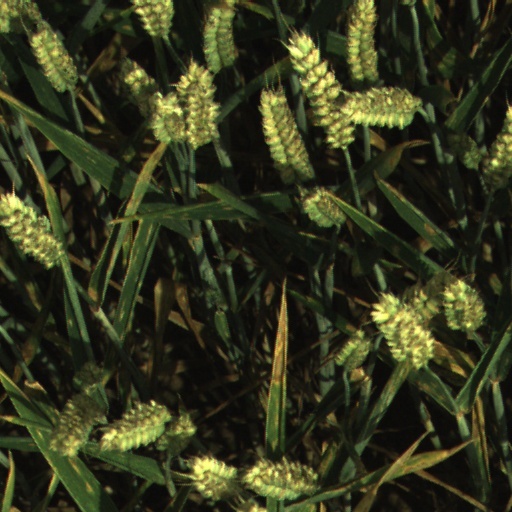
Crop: wheat